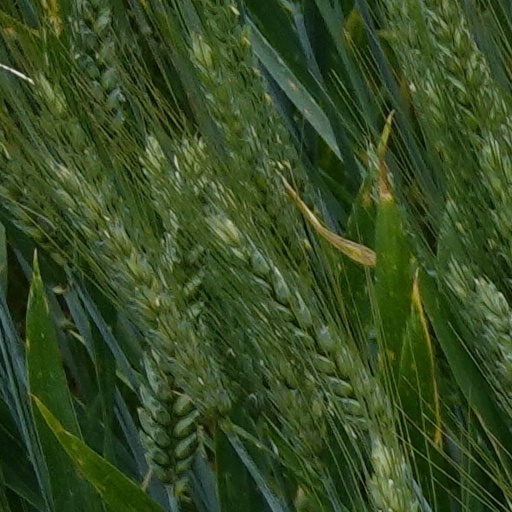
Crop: wheat